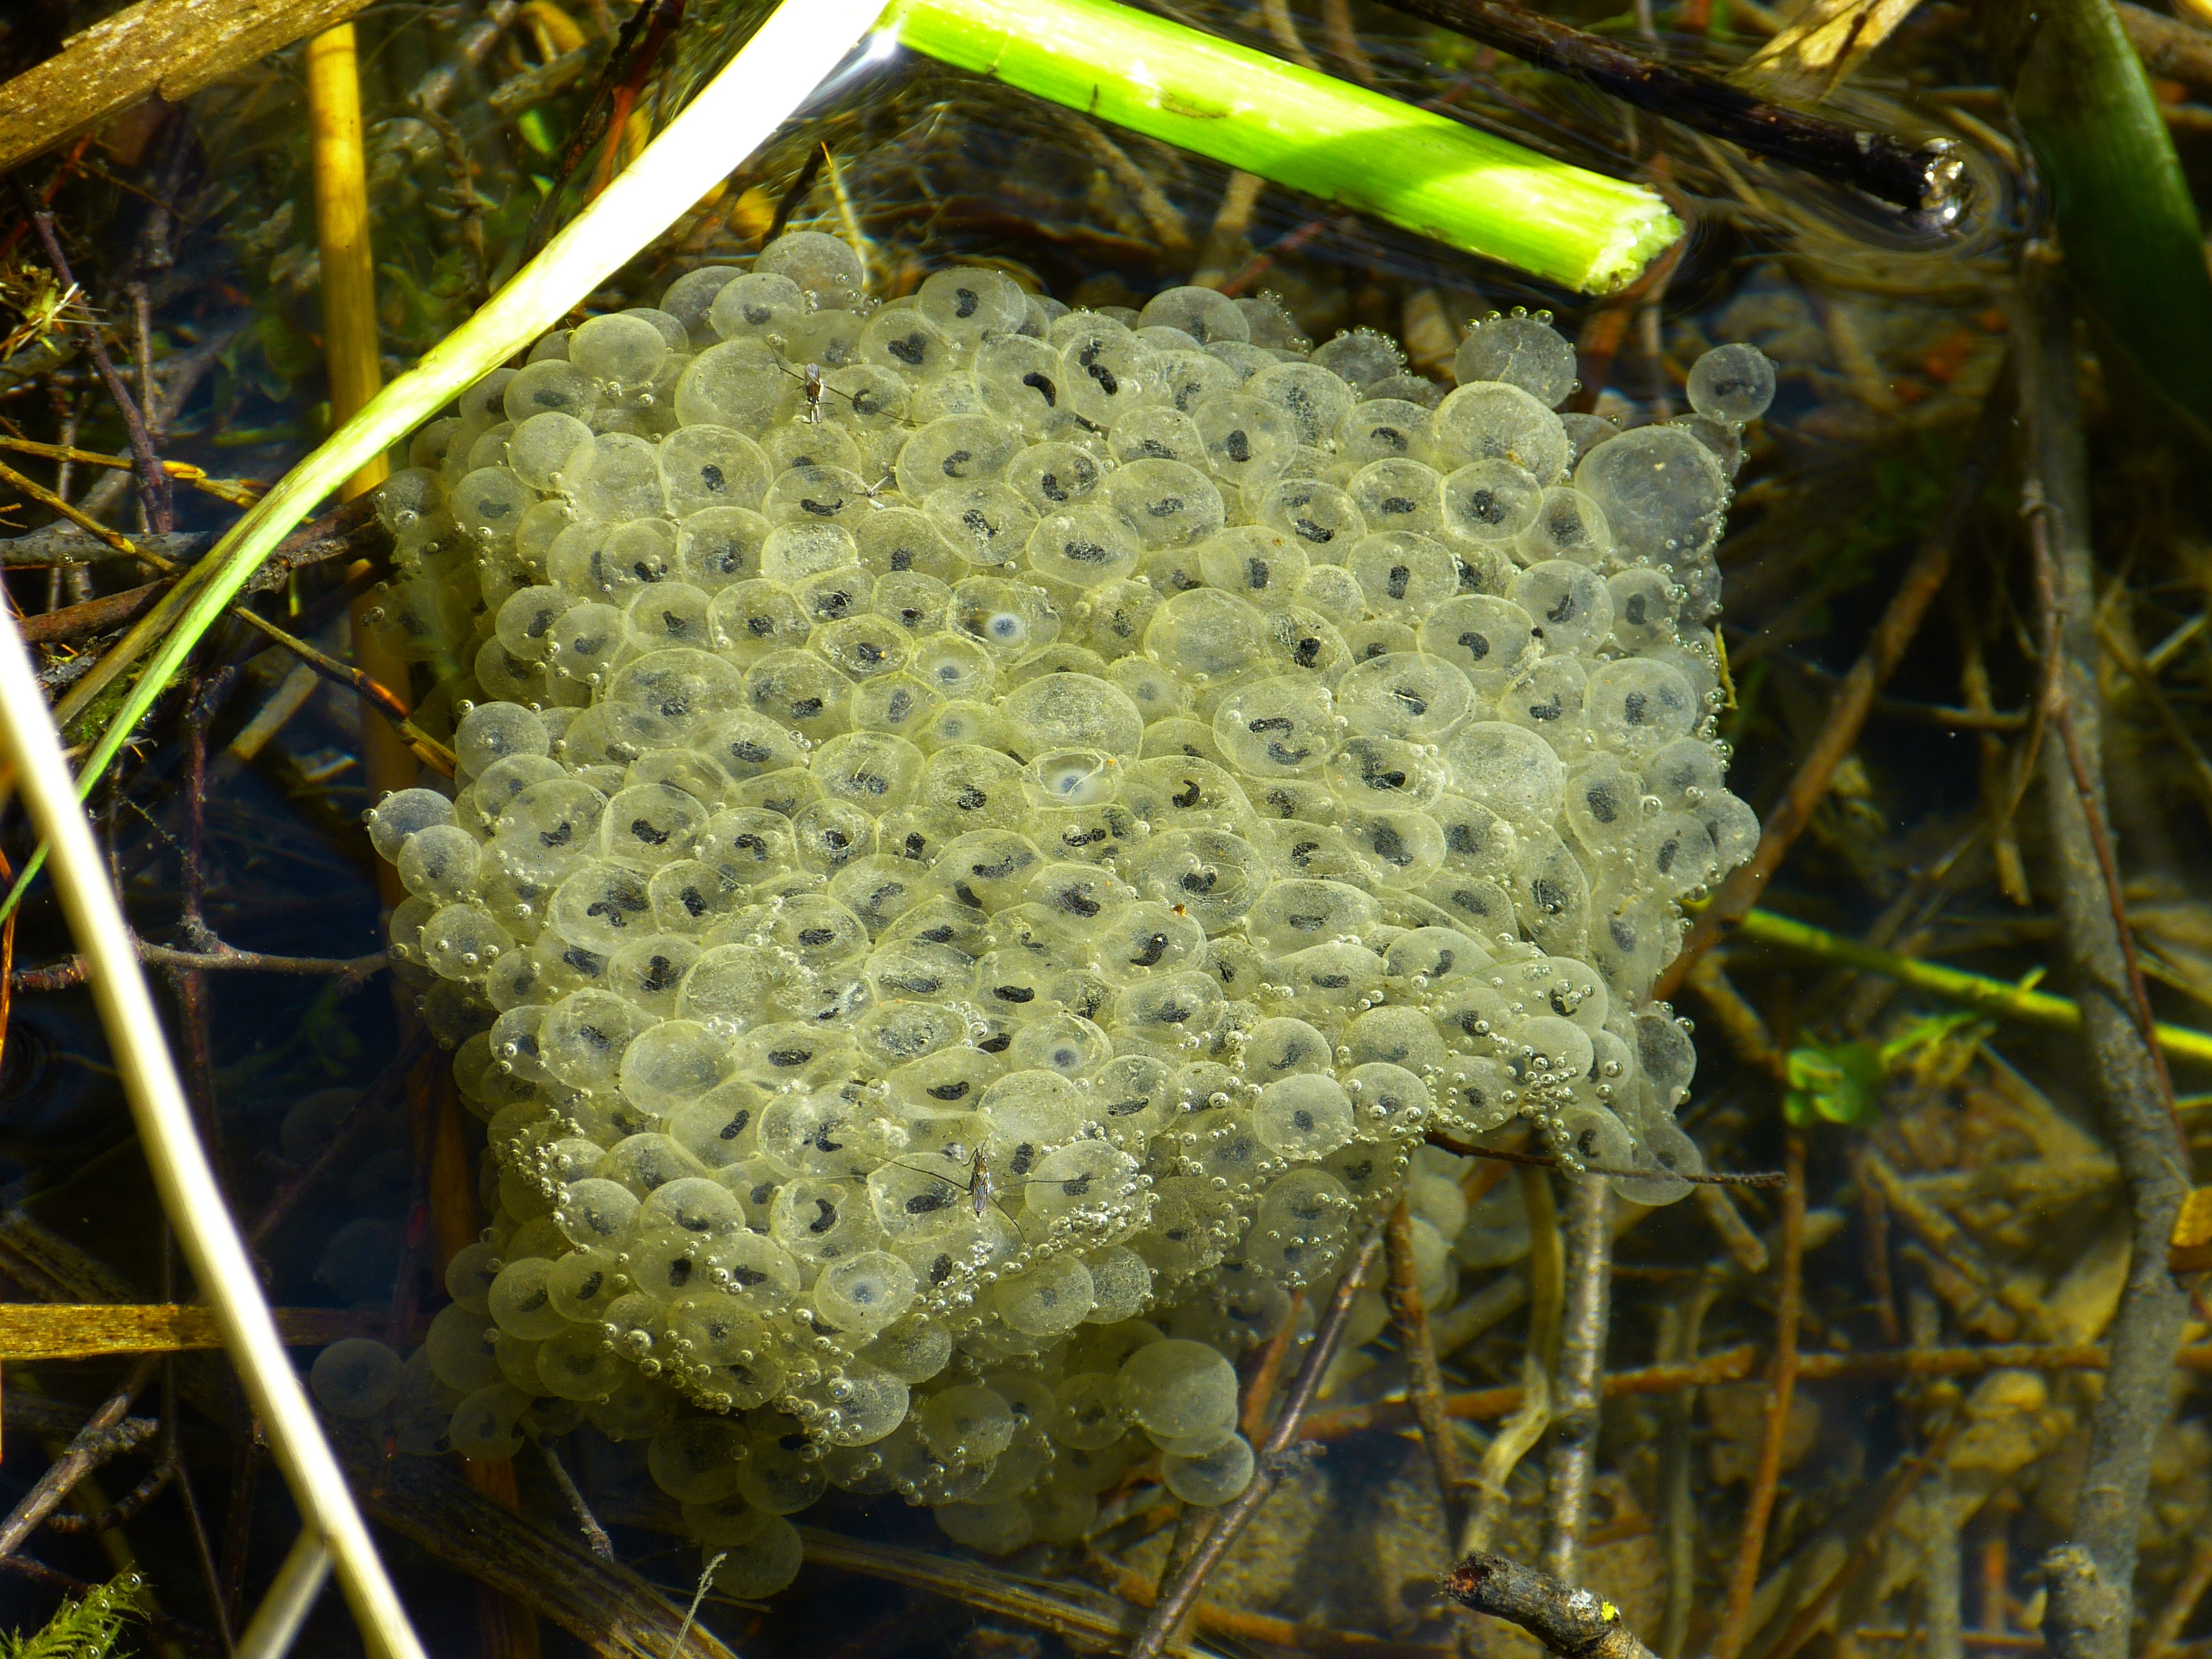
water, drop, plant, leaf, flower, wildlife, food, green, produce, insect, botany, frog, amphibian, flora, fauna, egg, creature, spawn, macro photography, flowering plant, frog spawn, land plant